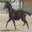
Label: horse